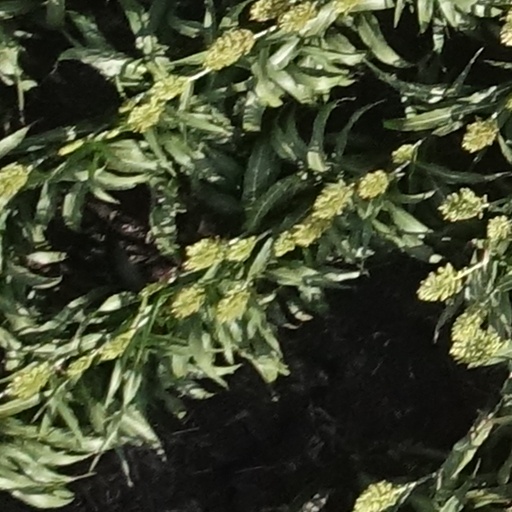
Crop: sorghum